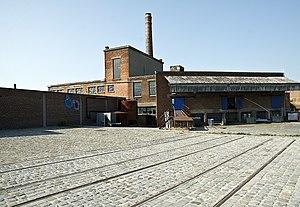
Sirup
Sirupfabrikken i Limburg åbnede i 1879; den er i dag et nationalt monument i Belgien.
Sirup er en betegnelse på flere flydende sødemidler, som fremstilles af forskellige råstoffer.